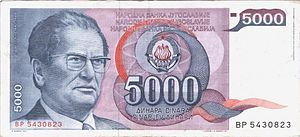
Jugoslaviske dinarer
5000 dinar pengeseddel fra 1985
Den jugoslaviske dinar var valuta for tre jugoslaviske stater: Kongeriget Jugoslavien, SFR Jugoslavien og Serbien og Montenegro mellem 1918 og 2003. Dinaren var inddelt i 100 para. Gennem tiden var der otte udgaver af den jugoslaviske dinar, hvor hyperinflationen i de tidlige 1990'ere stod for fire revaluaeringer mellem 1990 og 1994. Seks af disse otte udgaver har fået bestemte navne og adskilte ISO 4217-koder.